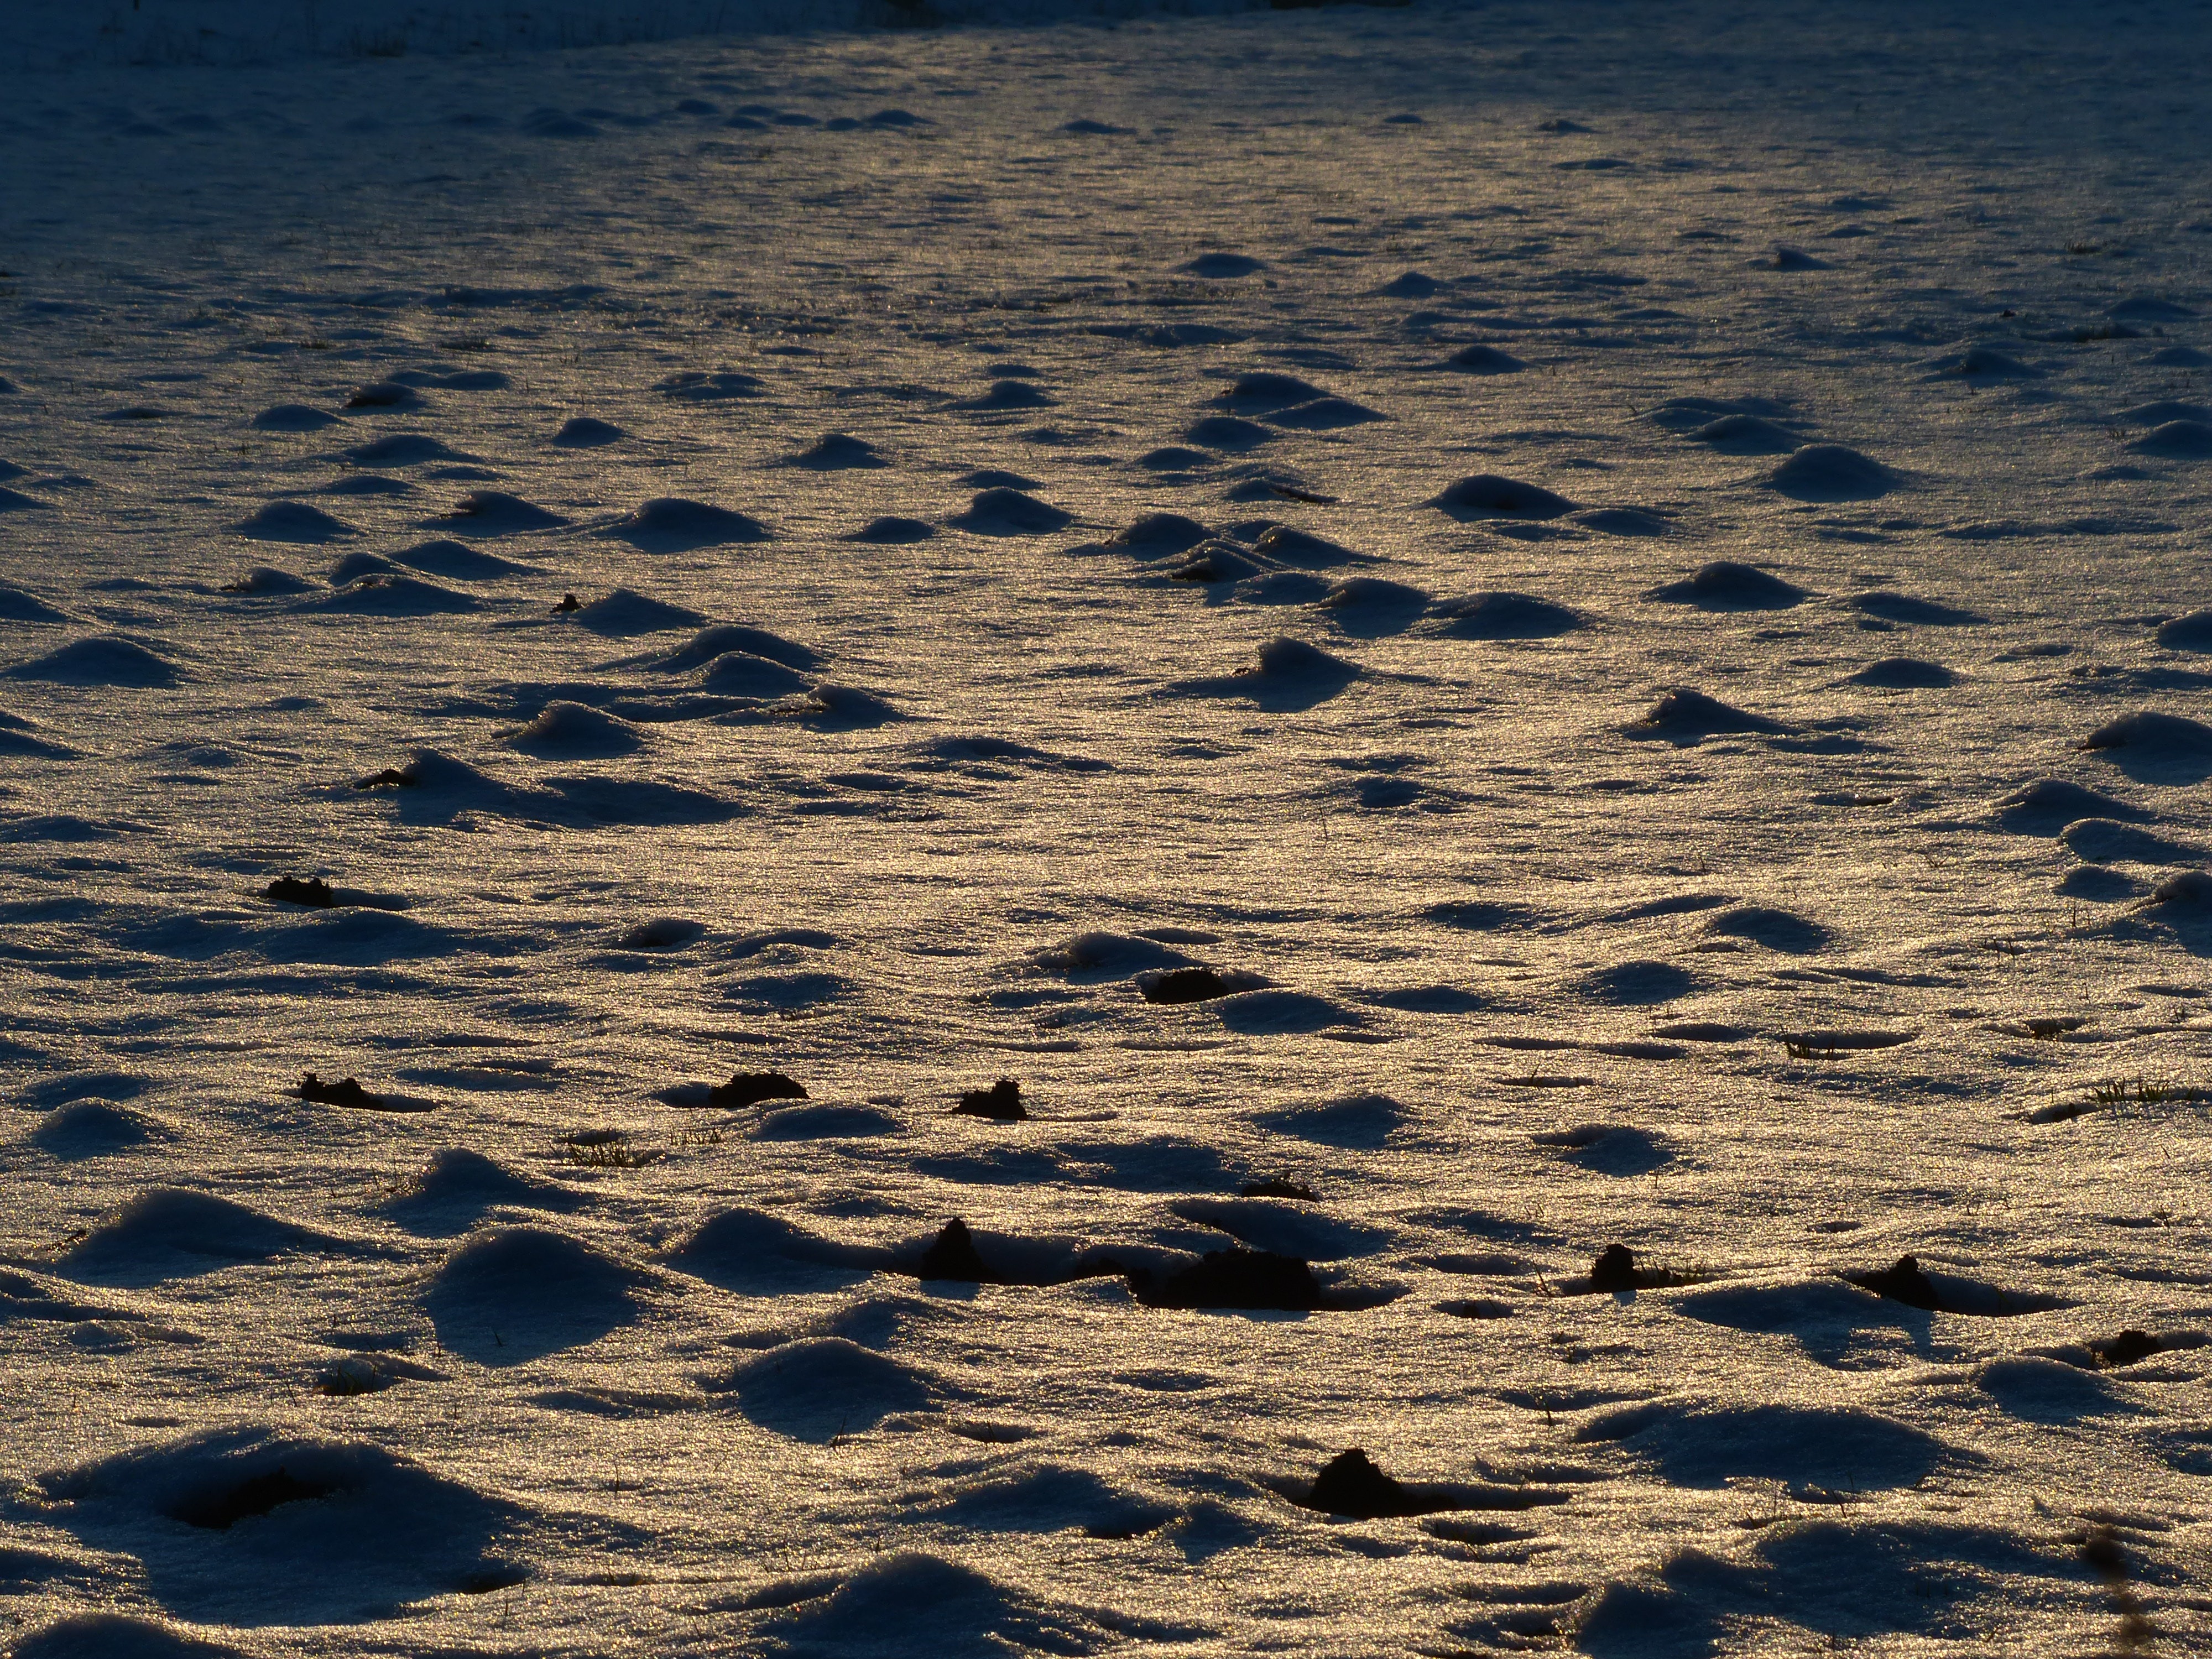
beach, sea, coast, water, sand, rock, ocean, horizon, snow, cold, winter, cloud, sky, sunset, sunlight, shore, wave, golden, reflection, snowy, frozen, blue, body of water, icy, wintry, mudflat, wind wave, molehill